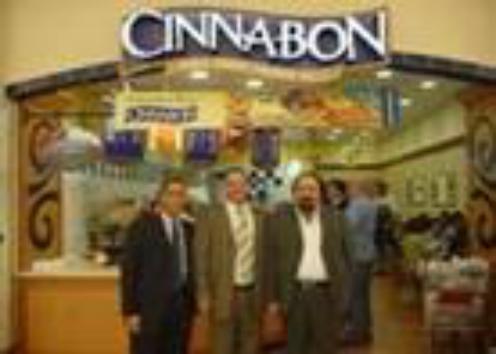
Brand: Cinnabon
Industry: Food